Hohenmölsen

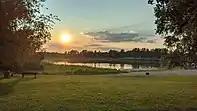
Mondsee

The Mondsee is a lake 3 km southeast of Hohenmölsen. It is a former opencast mine, which has been revegetated.